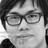
Emotion: neutral